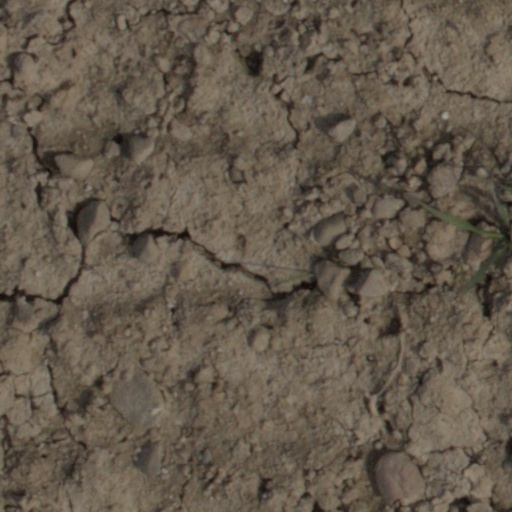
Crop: wheat